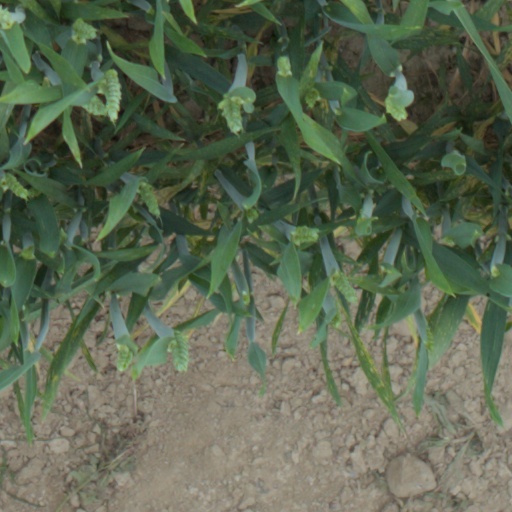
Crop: wheat